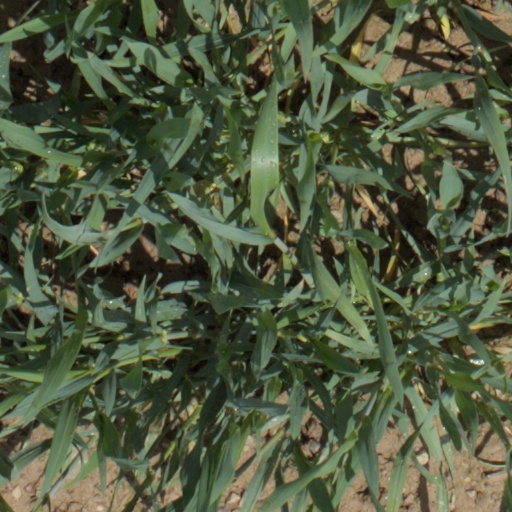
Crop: wheat